Johann Lorenz Blessig

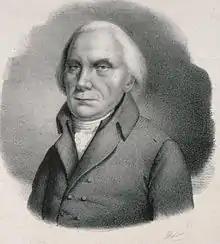
Blessig

Johann Lorenz Blessig or Jean Laurent Blessig or Johannes Laurentius Blessig (29 March 1747 – 17 February 1816) was a Lutheran pastor and theologian.